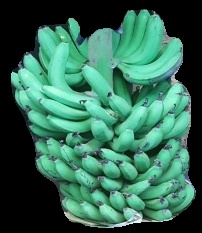
Variety: pachbale
Grade: grade1